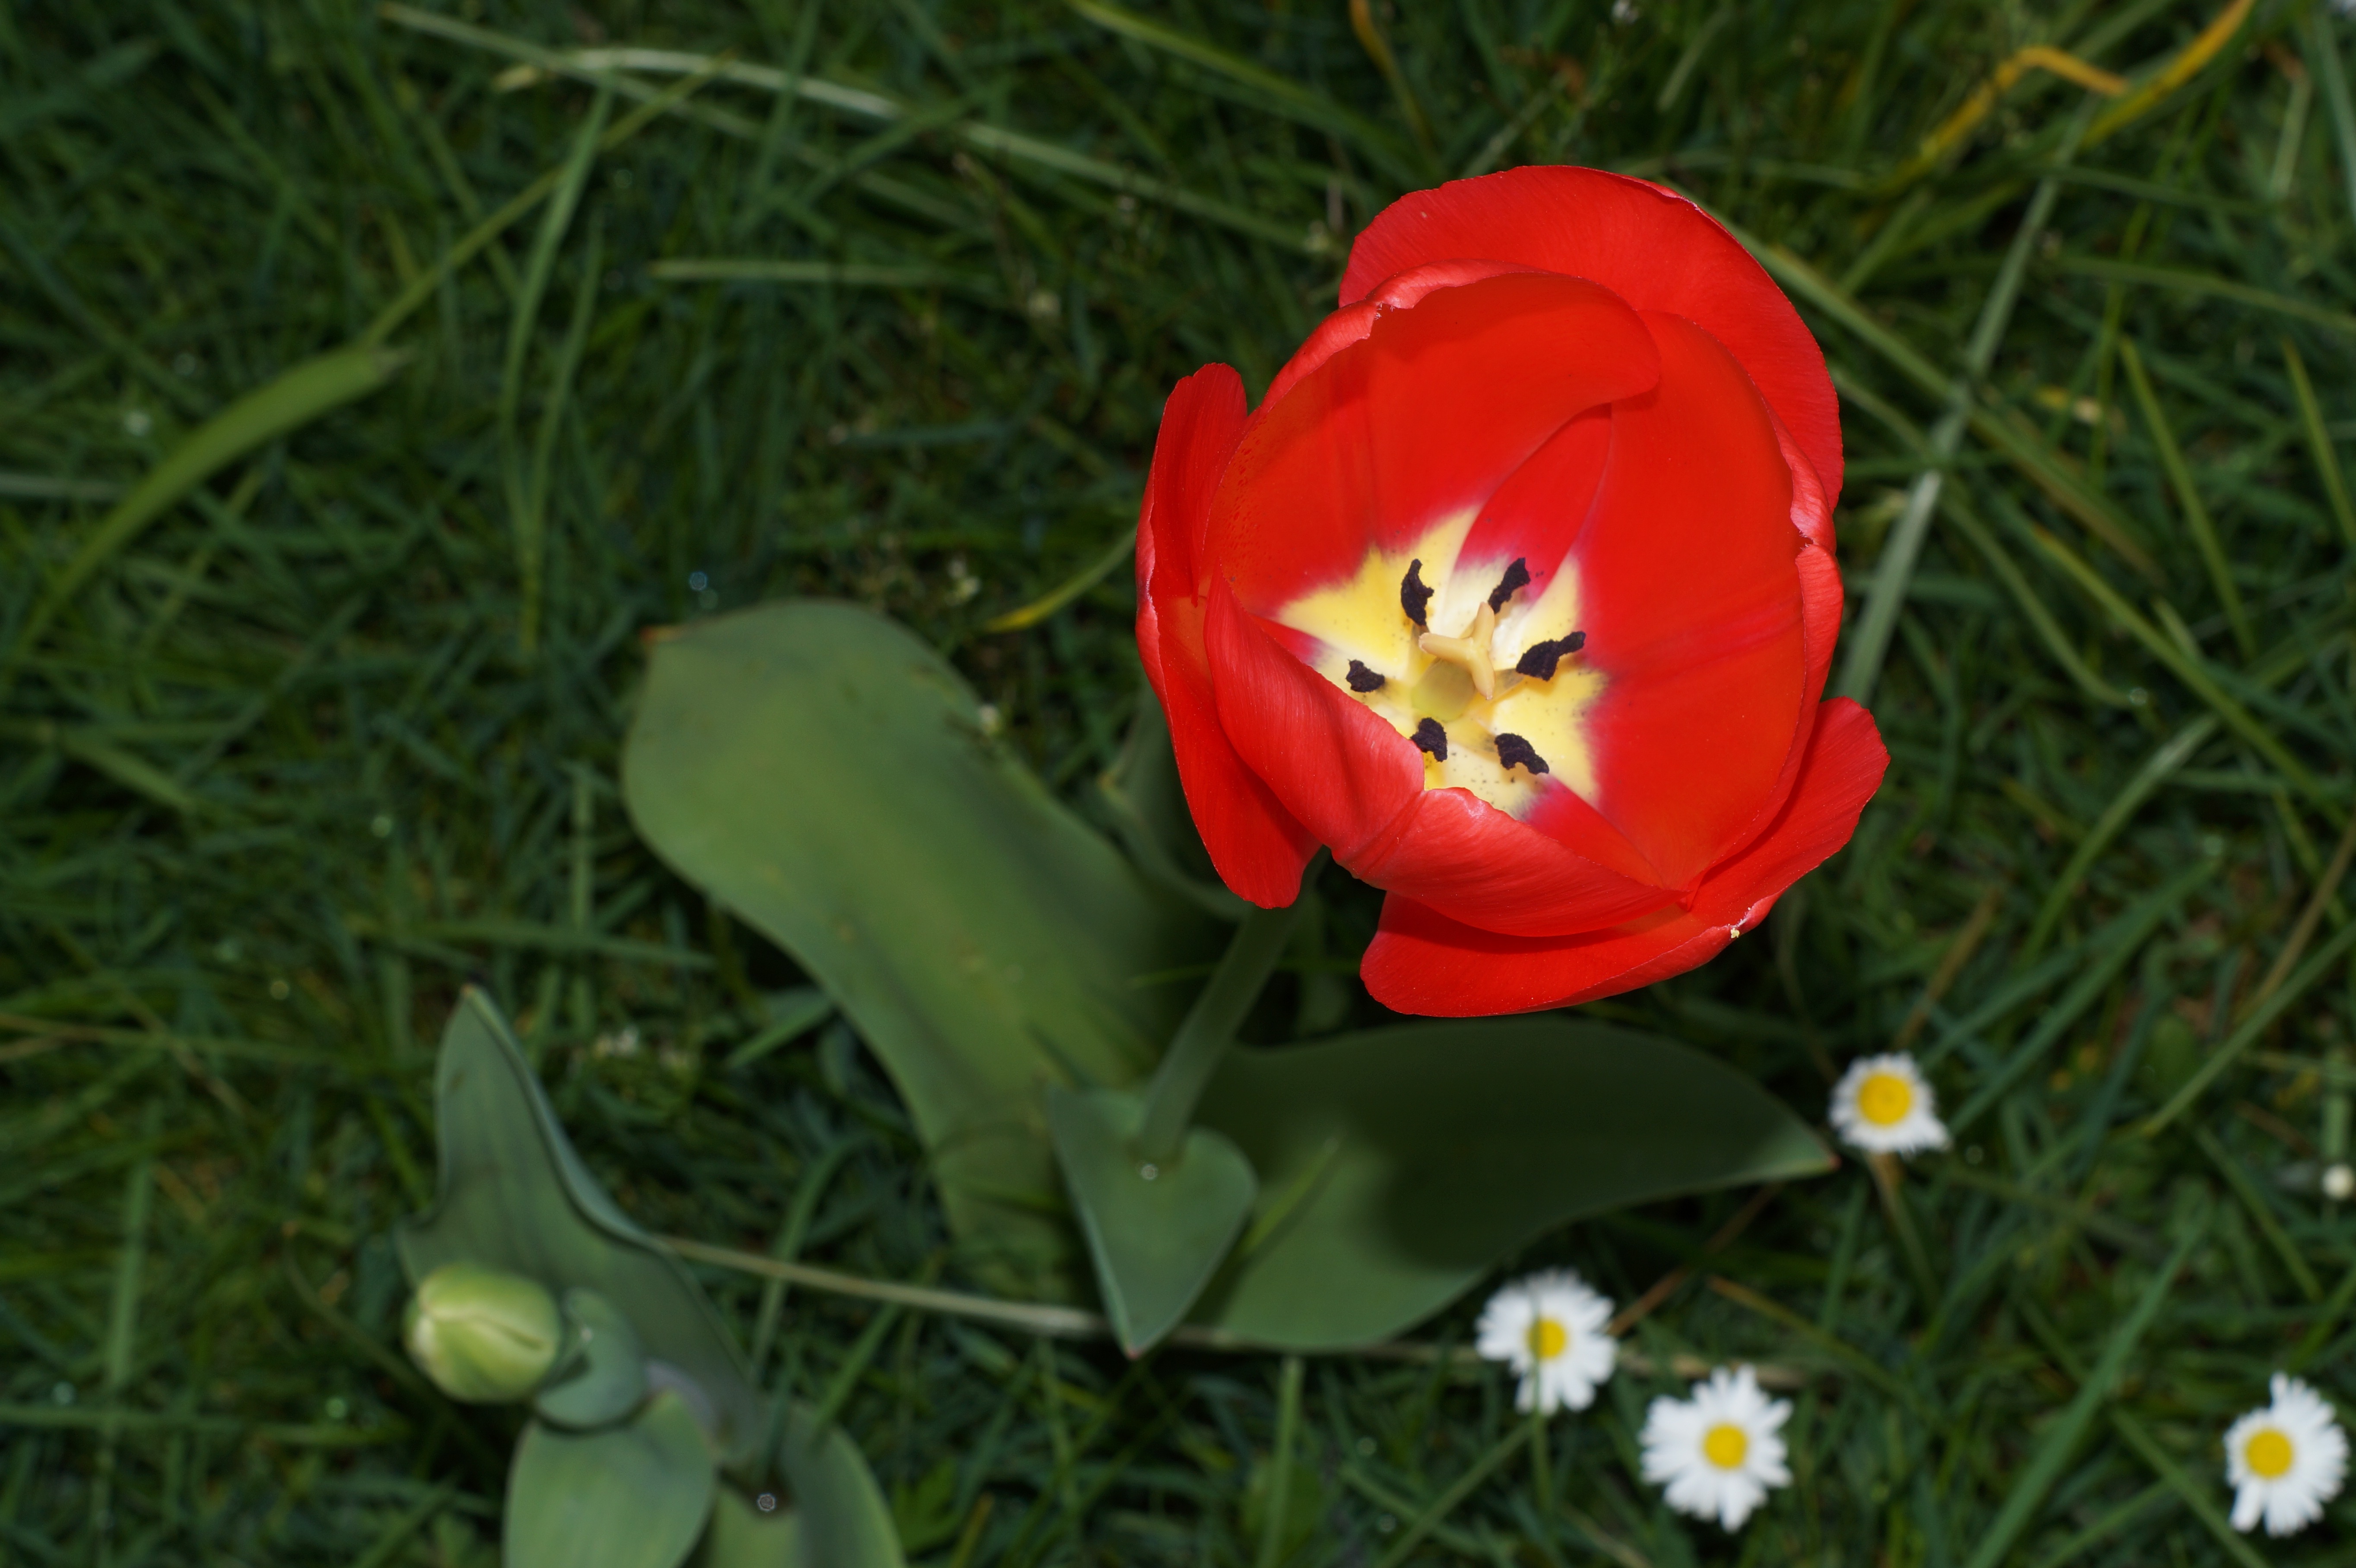
grass, plant, flower, petal, bloom, tulip, spring, red, botany, colorful, flora, wildflower, flowering plant, lily family, land plant